Simon Tahamata

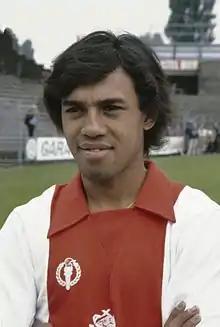
Tahamata in 1979

Simon Melkianus Tahamata (born 26 May 1956) is a Dutch professional football coach and former player. He is currently the head of scouting of the Indonesia national team and assistant coach of the Indonesia national under-23 team.